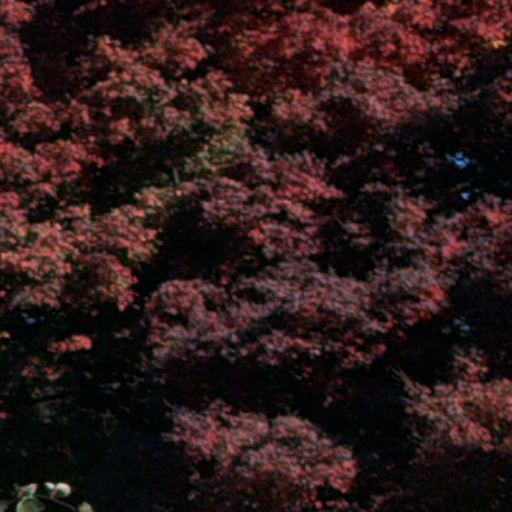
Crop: cassava